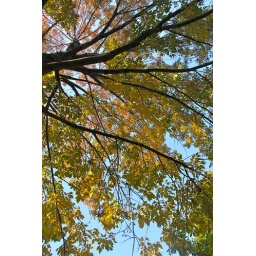
tree branches spread against the sky